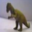
Label: dinosaur